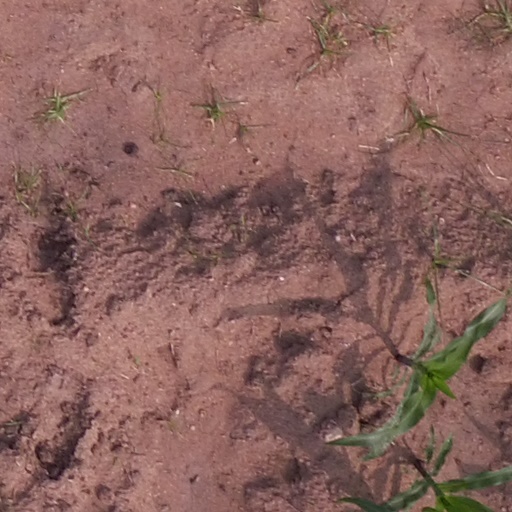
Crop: maize; corn